Vladika

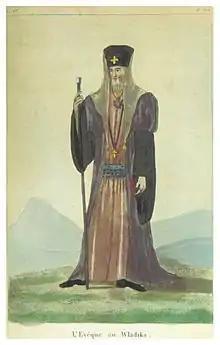
Bishop Petar I. Petrovic (1747–1830), as portrayed in "L'Evêque ou Wladika"

Vladika or Wladika is an informal Slavic title and address for bishops in the Eastern Orthodox Church and Eastern Catholic Churches, specifically the Russian, Serbian, Bulgarian, and American Orthodox Churches. In Old Church Slavonic, the meaning of the word is equivalent to English "mister" or "lord".